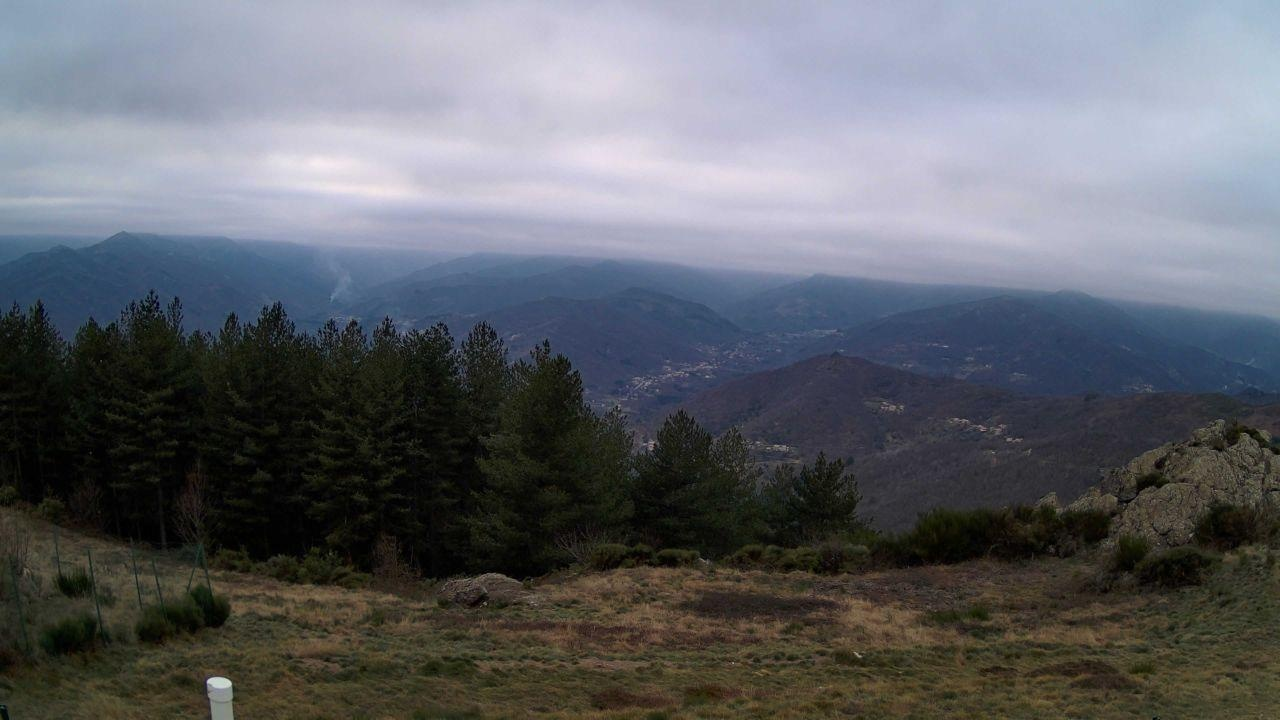
Fire: no
Smoke: yes